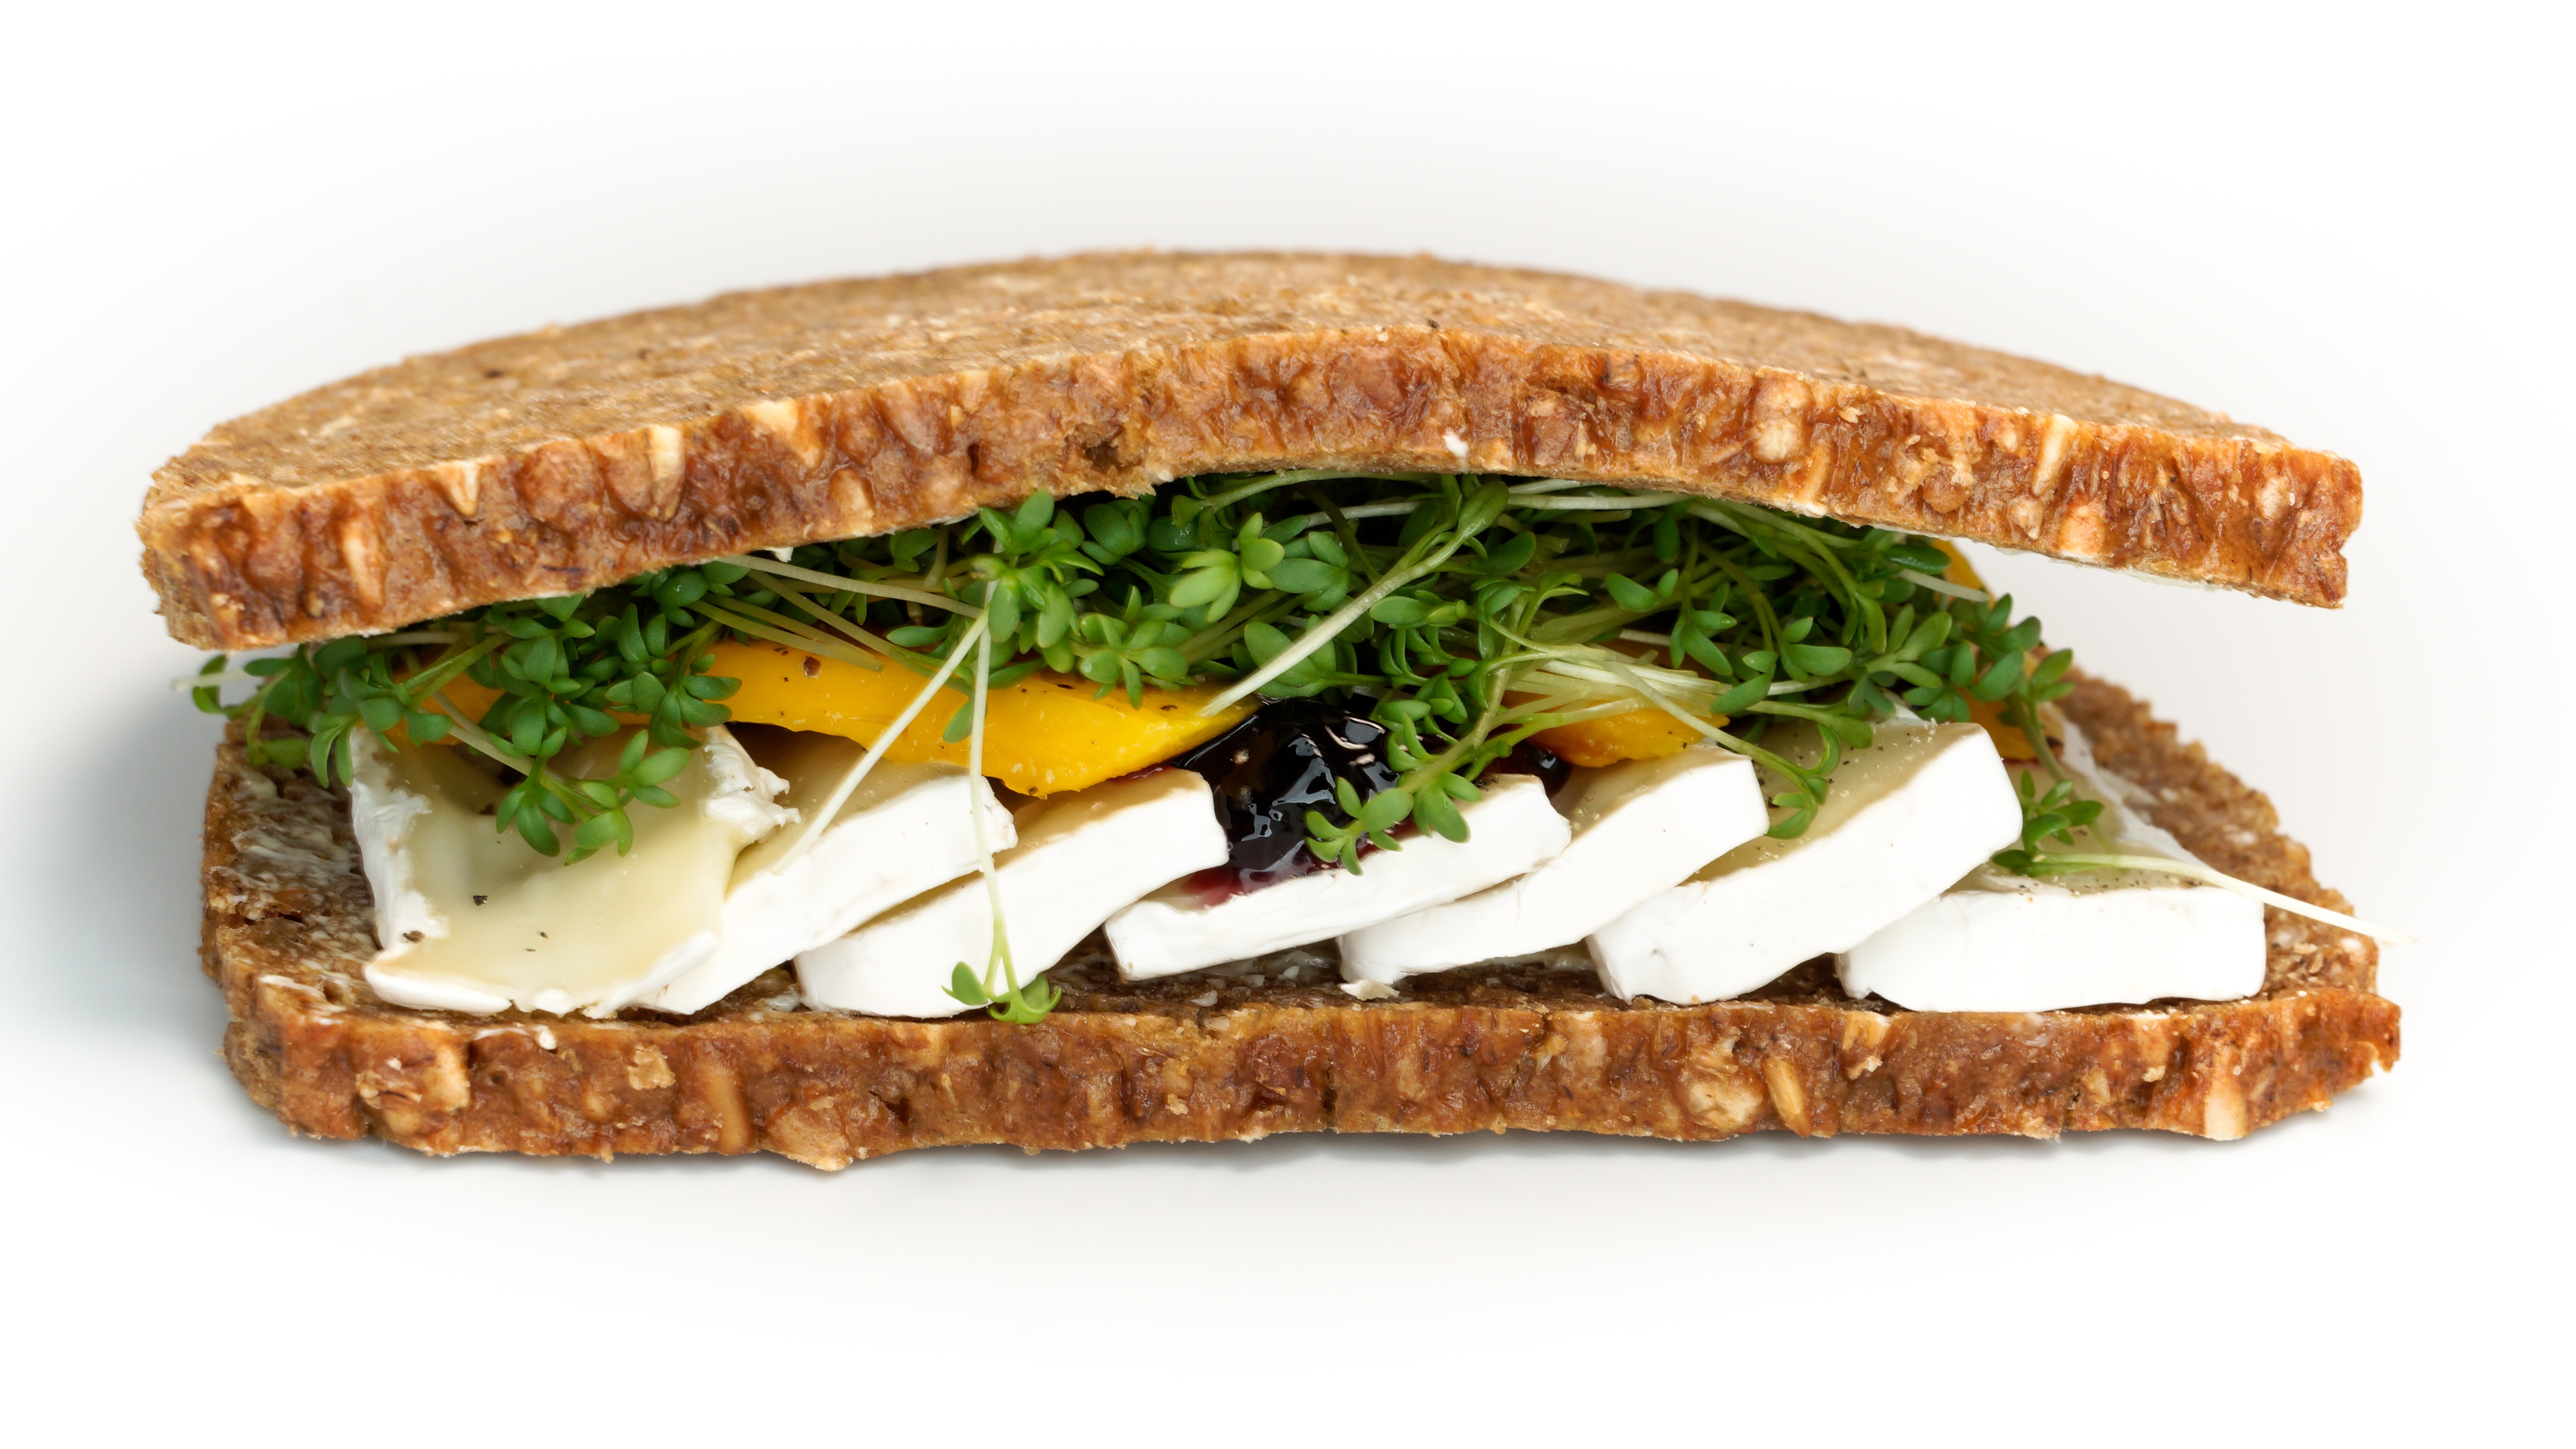
grain, fruit, dish, meal, food, produce, fresh, healthy, snack, eat, fast food, meat, lunch, delicious, bread, slice, sandwich, cheese, mango, rye, tasty, vegetarian, camembert, ciabatta, baked goods, cress, whole wheat, brie, black currant, banh mi, veggie burger, breakfast sandwich, cheesesteak, submarine sandwich, ham and cheese sandwich